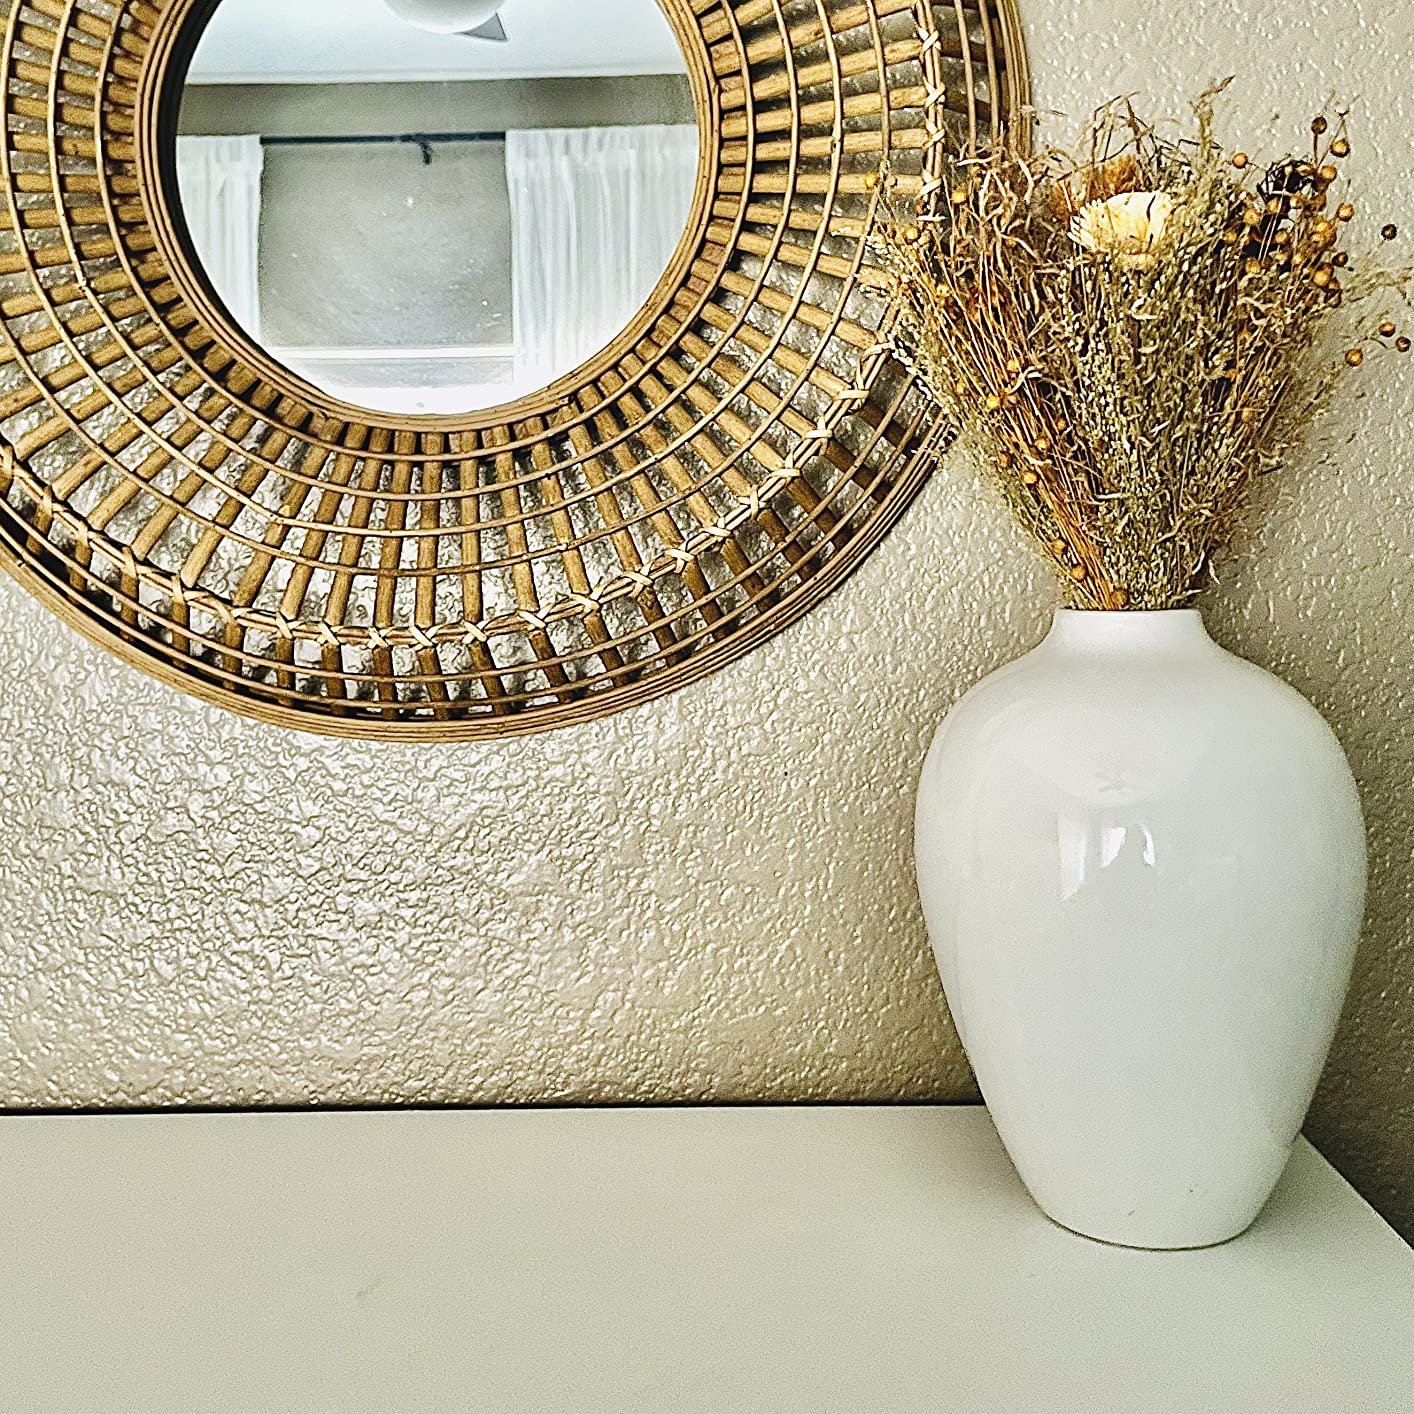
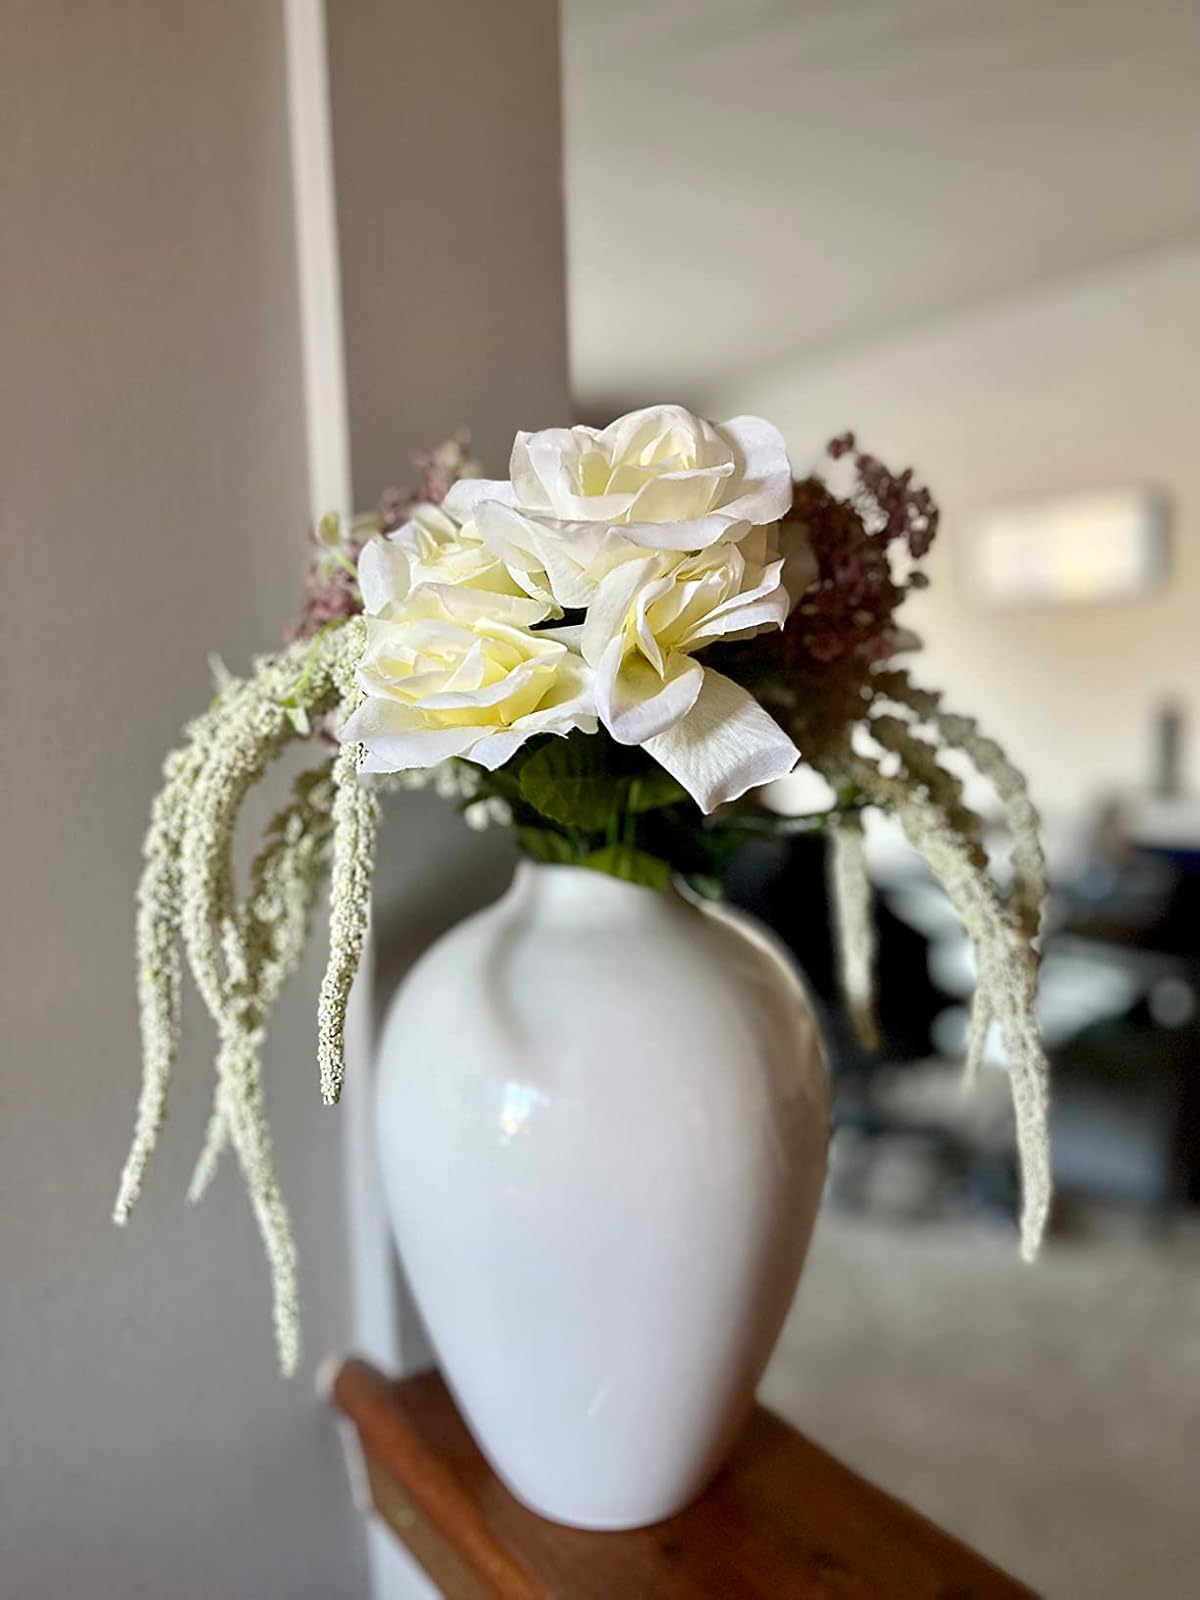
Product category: vase
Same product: yes